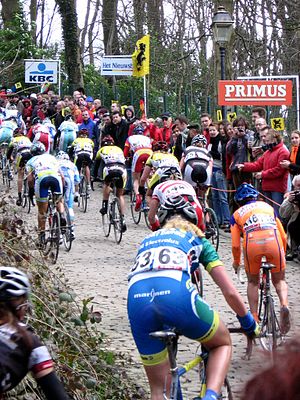
Flandern Rundt for kvinder
Under kvindernes løb, her ved bakken Geraardsbergen
Flandern Rundt for Women er kvindernes udgave af Flandern Rundt, et cykelløb i landevejscykling i Flandern, Belgien.